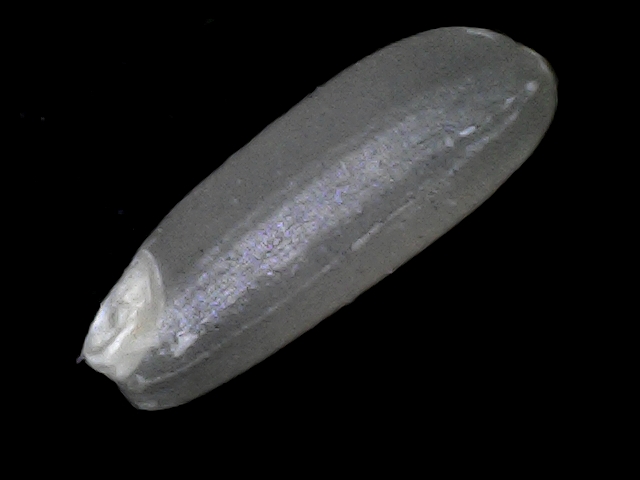
Rice variety: BD56